Marc-Antoine Laugier

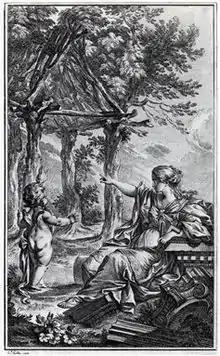
"Essai sur l'architecture", frontispiece by Charles-Dominique-Joseph Eisen

Among faults he lists for columns are that of "being engaged in the wall", the use of pilasters, incorrect entasis (swelling of the column), and setting columns on pedestals. Being embedded in the wall detracts from the overall beauty and aesthetic nature of columns; Laugier states that columns should be free. He goes on to assert that the use of pilasters should strictly be frowned upon especially since in nearly every case columns could be used instead. The second fault is created by incorrect proportion, and the last he believes is more of an unintelligible design. Resting columns on pedestals, he says, is like adding a second set of legs beneath the first pair.